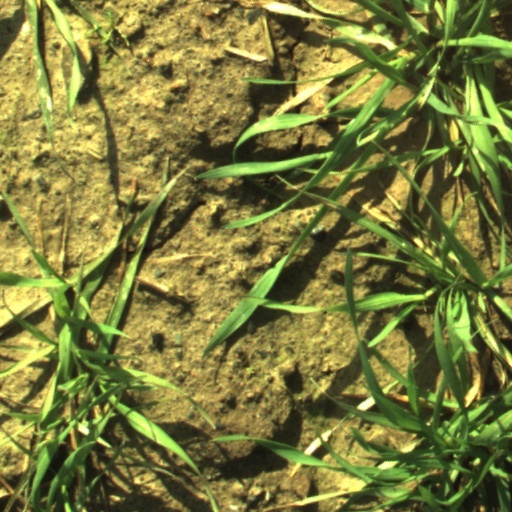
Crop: wheat